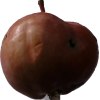
Label: Apple 18